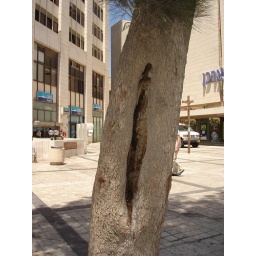
Hole in a pine tree